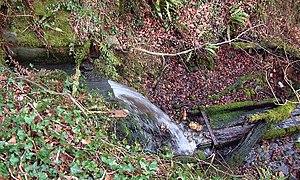
La rivière Sid est une rivière mineure de l'Est du Devon.